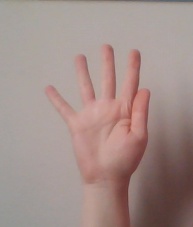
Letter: sheen